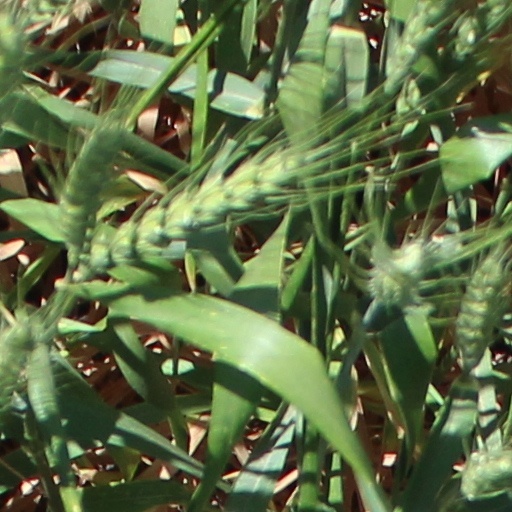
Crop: wheat